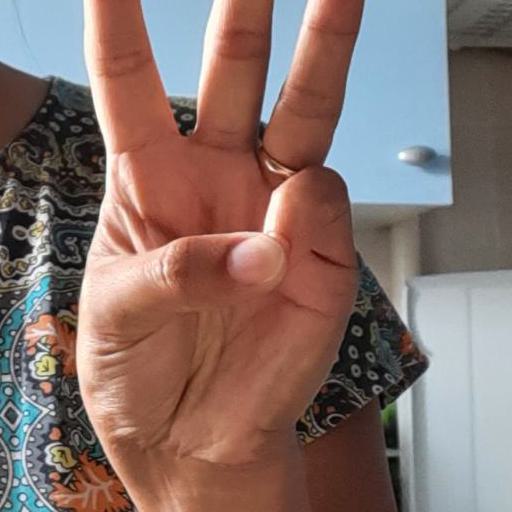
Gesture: three